Christoph Vogelsang

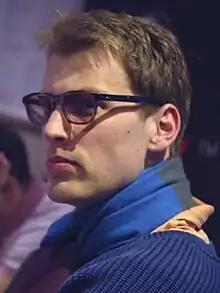
Christoph Vogelsang in 2015

Christoph Vogelsang (born 26 July 1985) is a German professional poker player from Sassenberg, Münster.